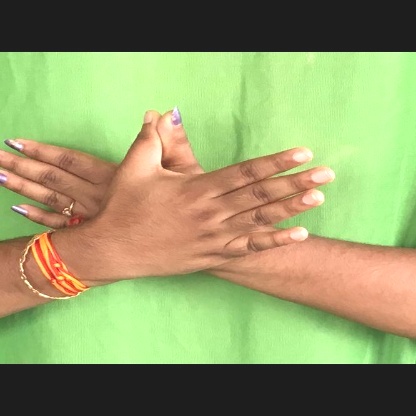
Mudra: Garuda